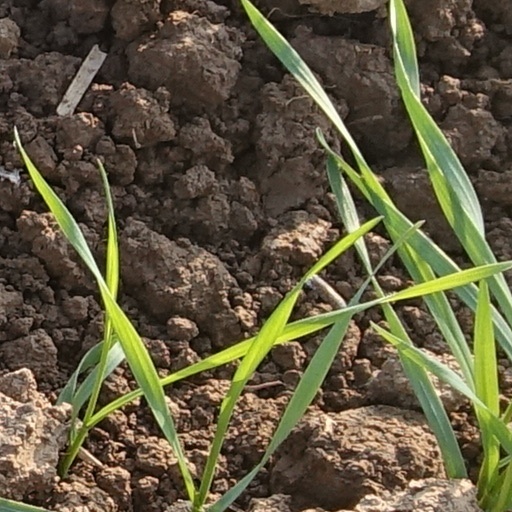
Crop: wheat